Silverplate

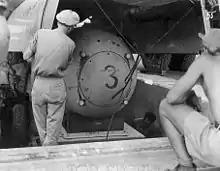
Fat Man test unit being raised from the pit into the bomb bay of a B-29 for bombing practice during the weeks before the attack on Nagasaki

After repair of the Pullman B-29 at Wright Field, testing resumed with three Thin Man and nine Fat Man shapes dropped in the last two weeks of June 1944. High-speed photographs revealed that the tail fins folded under pressure, resulting in an erratic descent. Various combinations of stabilizer boxes and fins were tested on the Fat Man shape to eliminate its persistent wobble until an arrangement dubbed a "California Parachute"—a cubical tail box with eight fins within the sheetmetal box "frame", 45° apart from each other (four "orthogonal" fins, and four more, one at each 45° angle to each corner)—was approved.